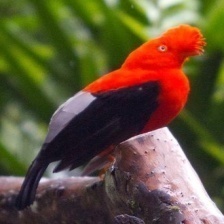
Species: COCK OF THE  ROCK
Scientific name: RUPICOLA